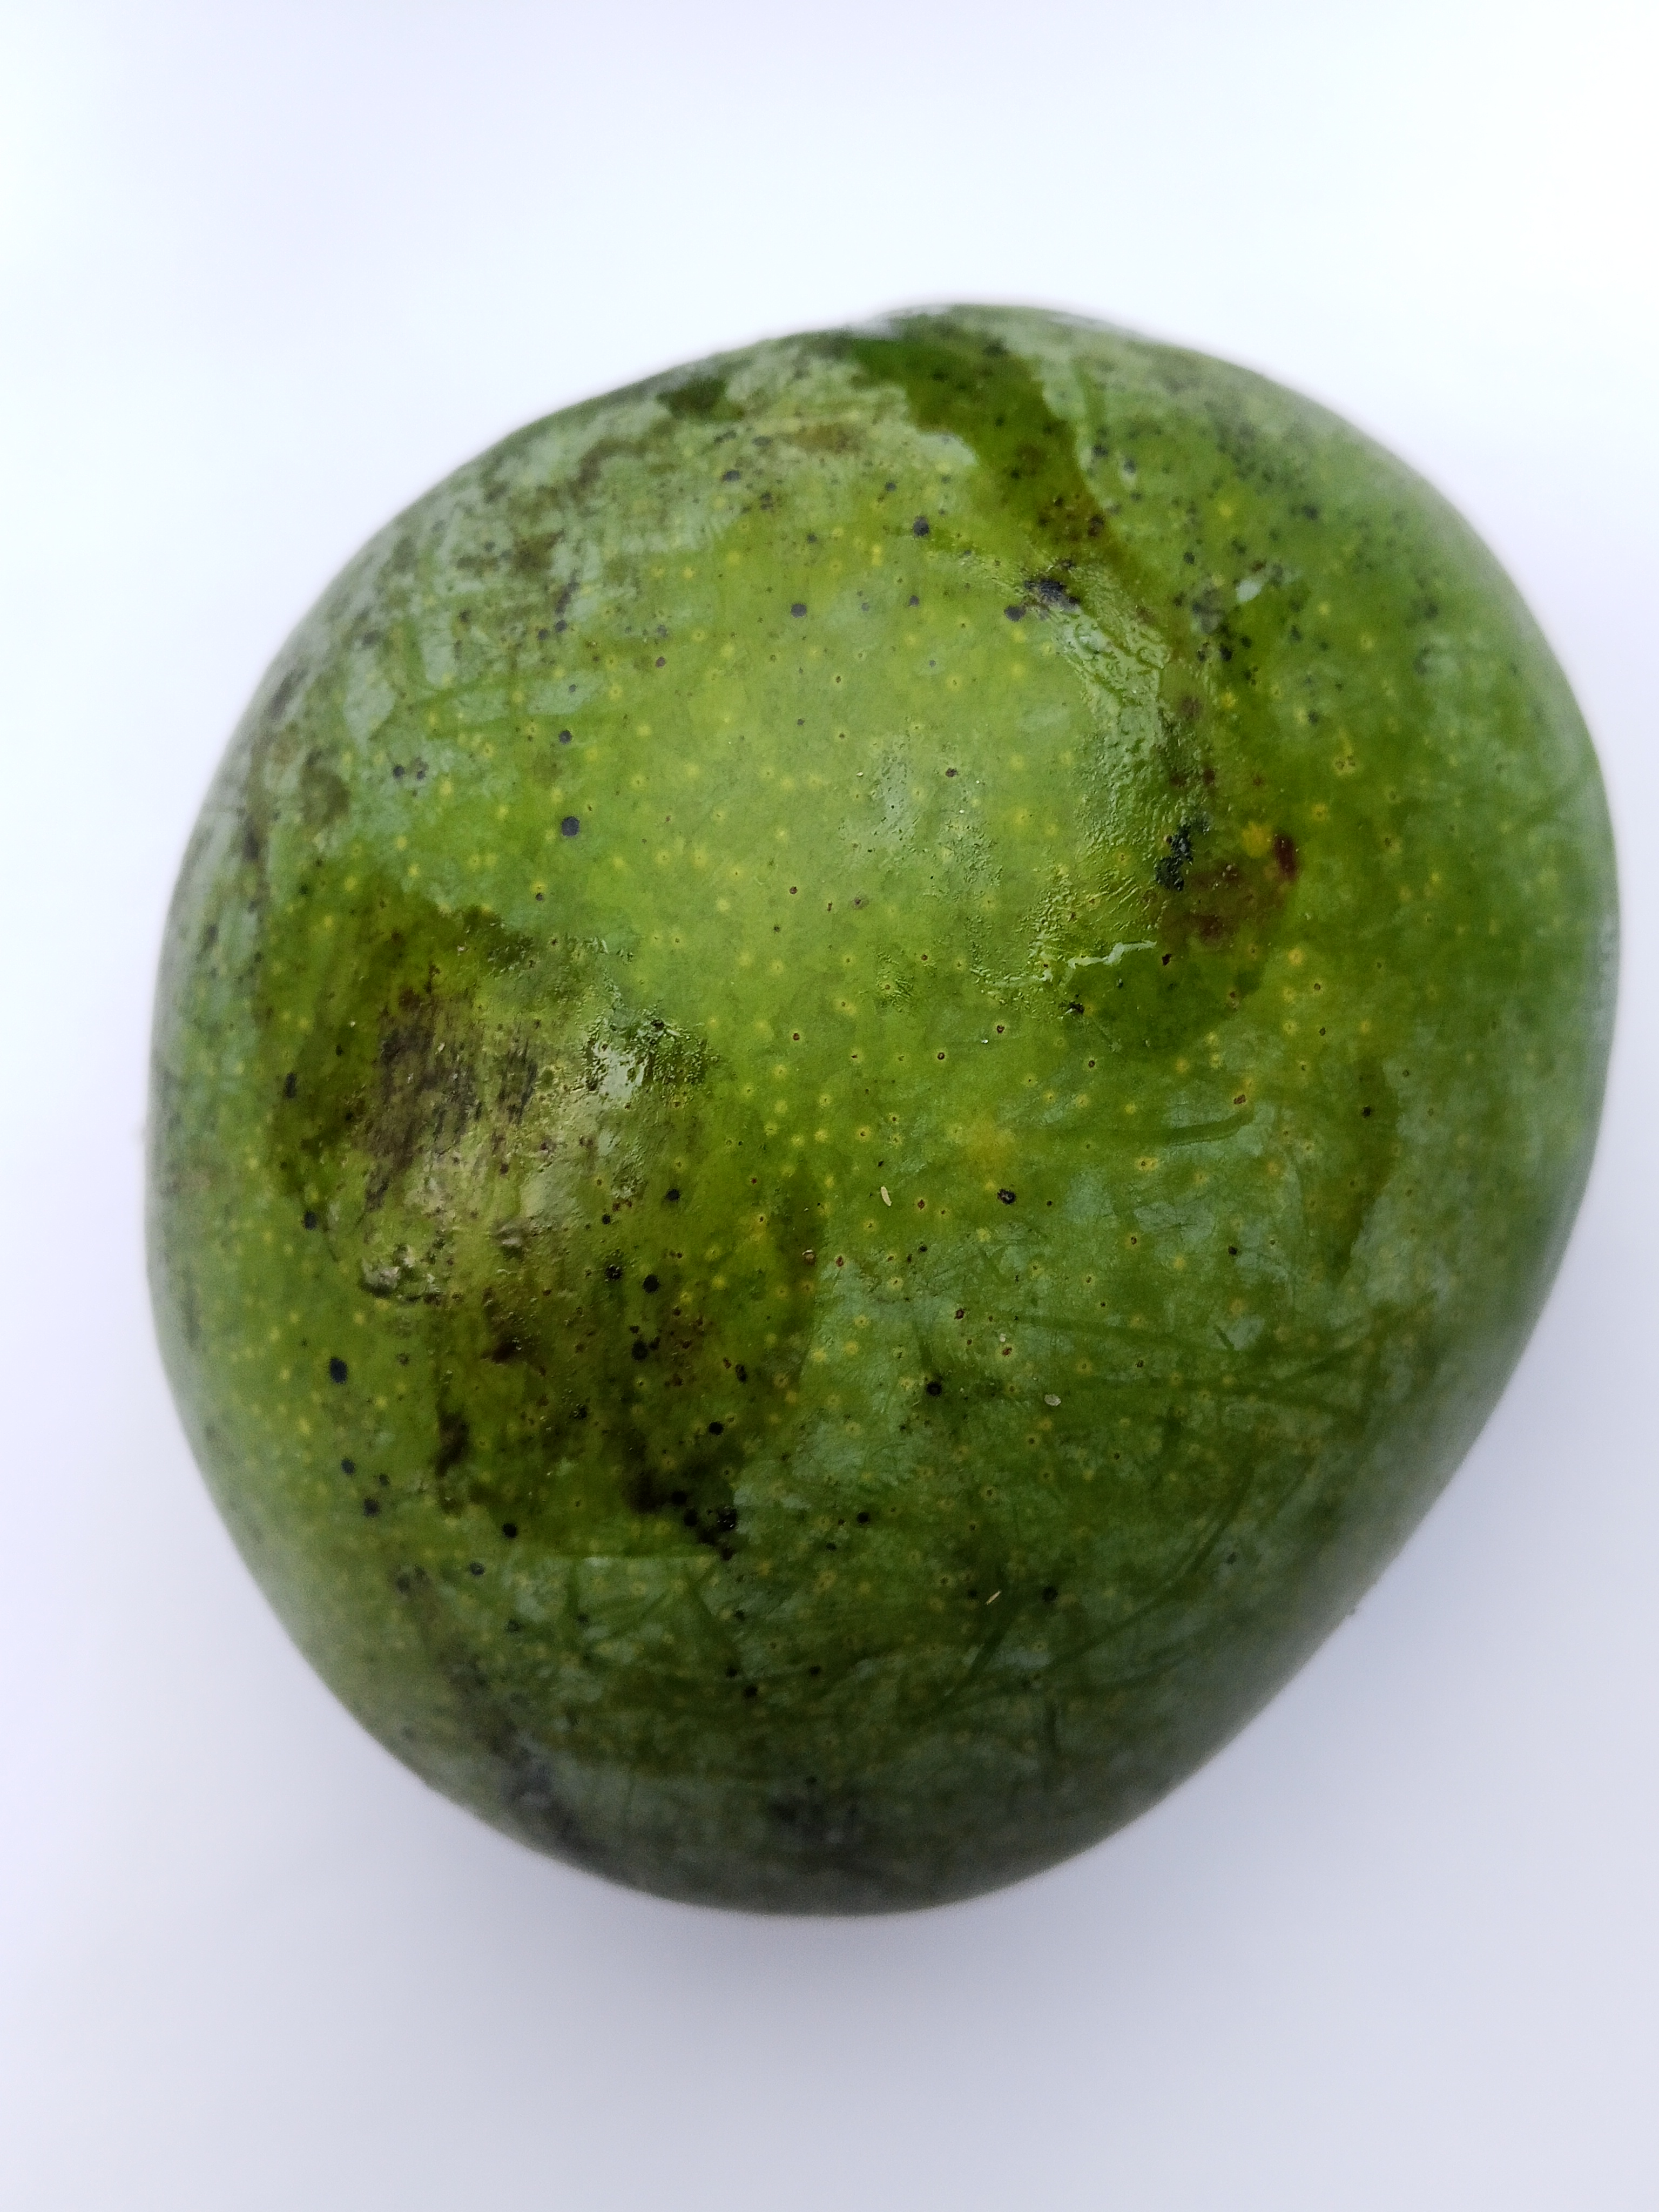
Mango variety: Bari 4